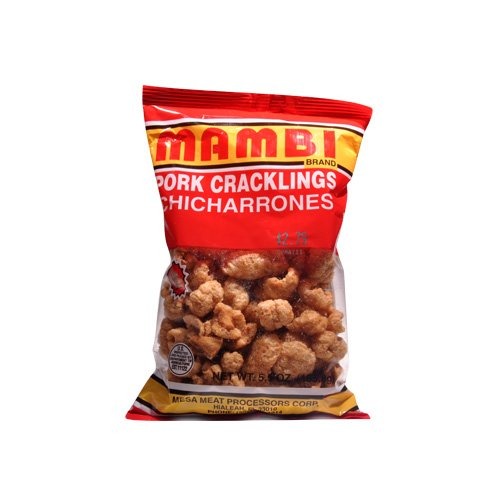
Item Name: Mambi Chicharrones Pork Cracklings, 5.5 oz
Value: 5.5
Unit: Ounce

Price: 3.29